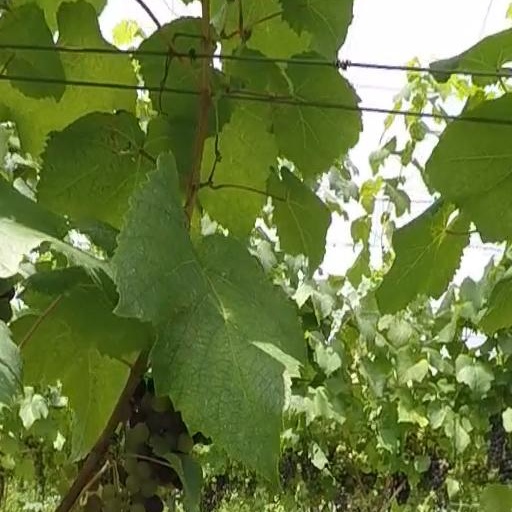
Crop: grape